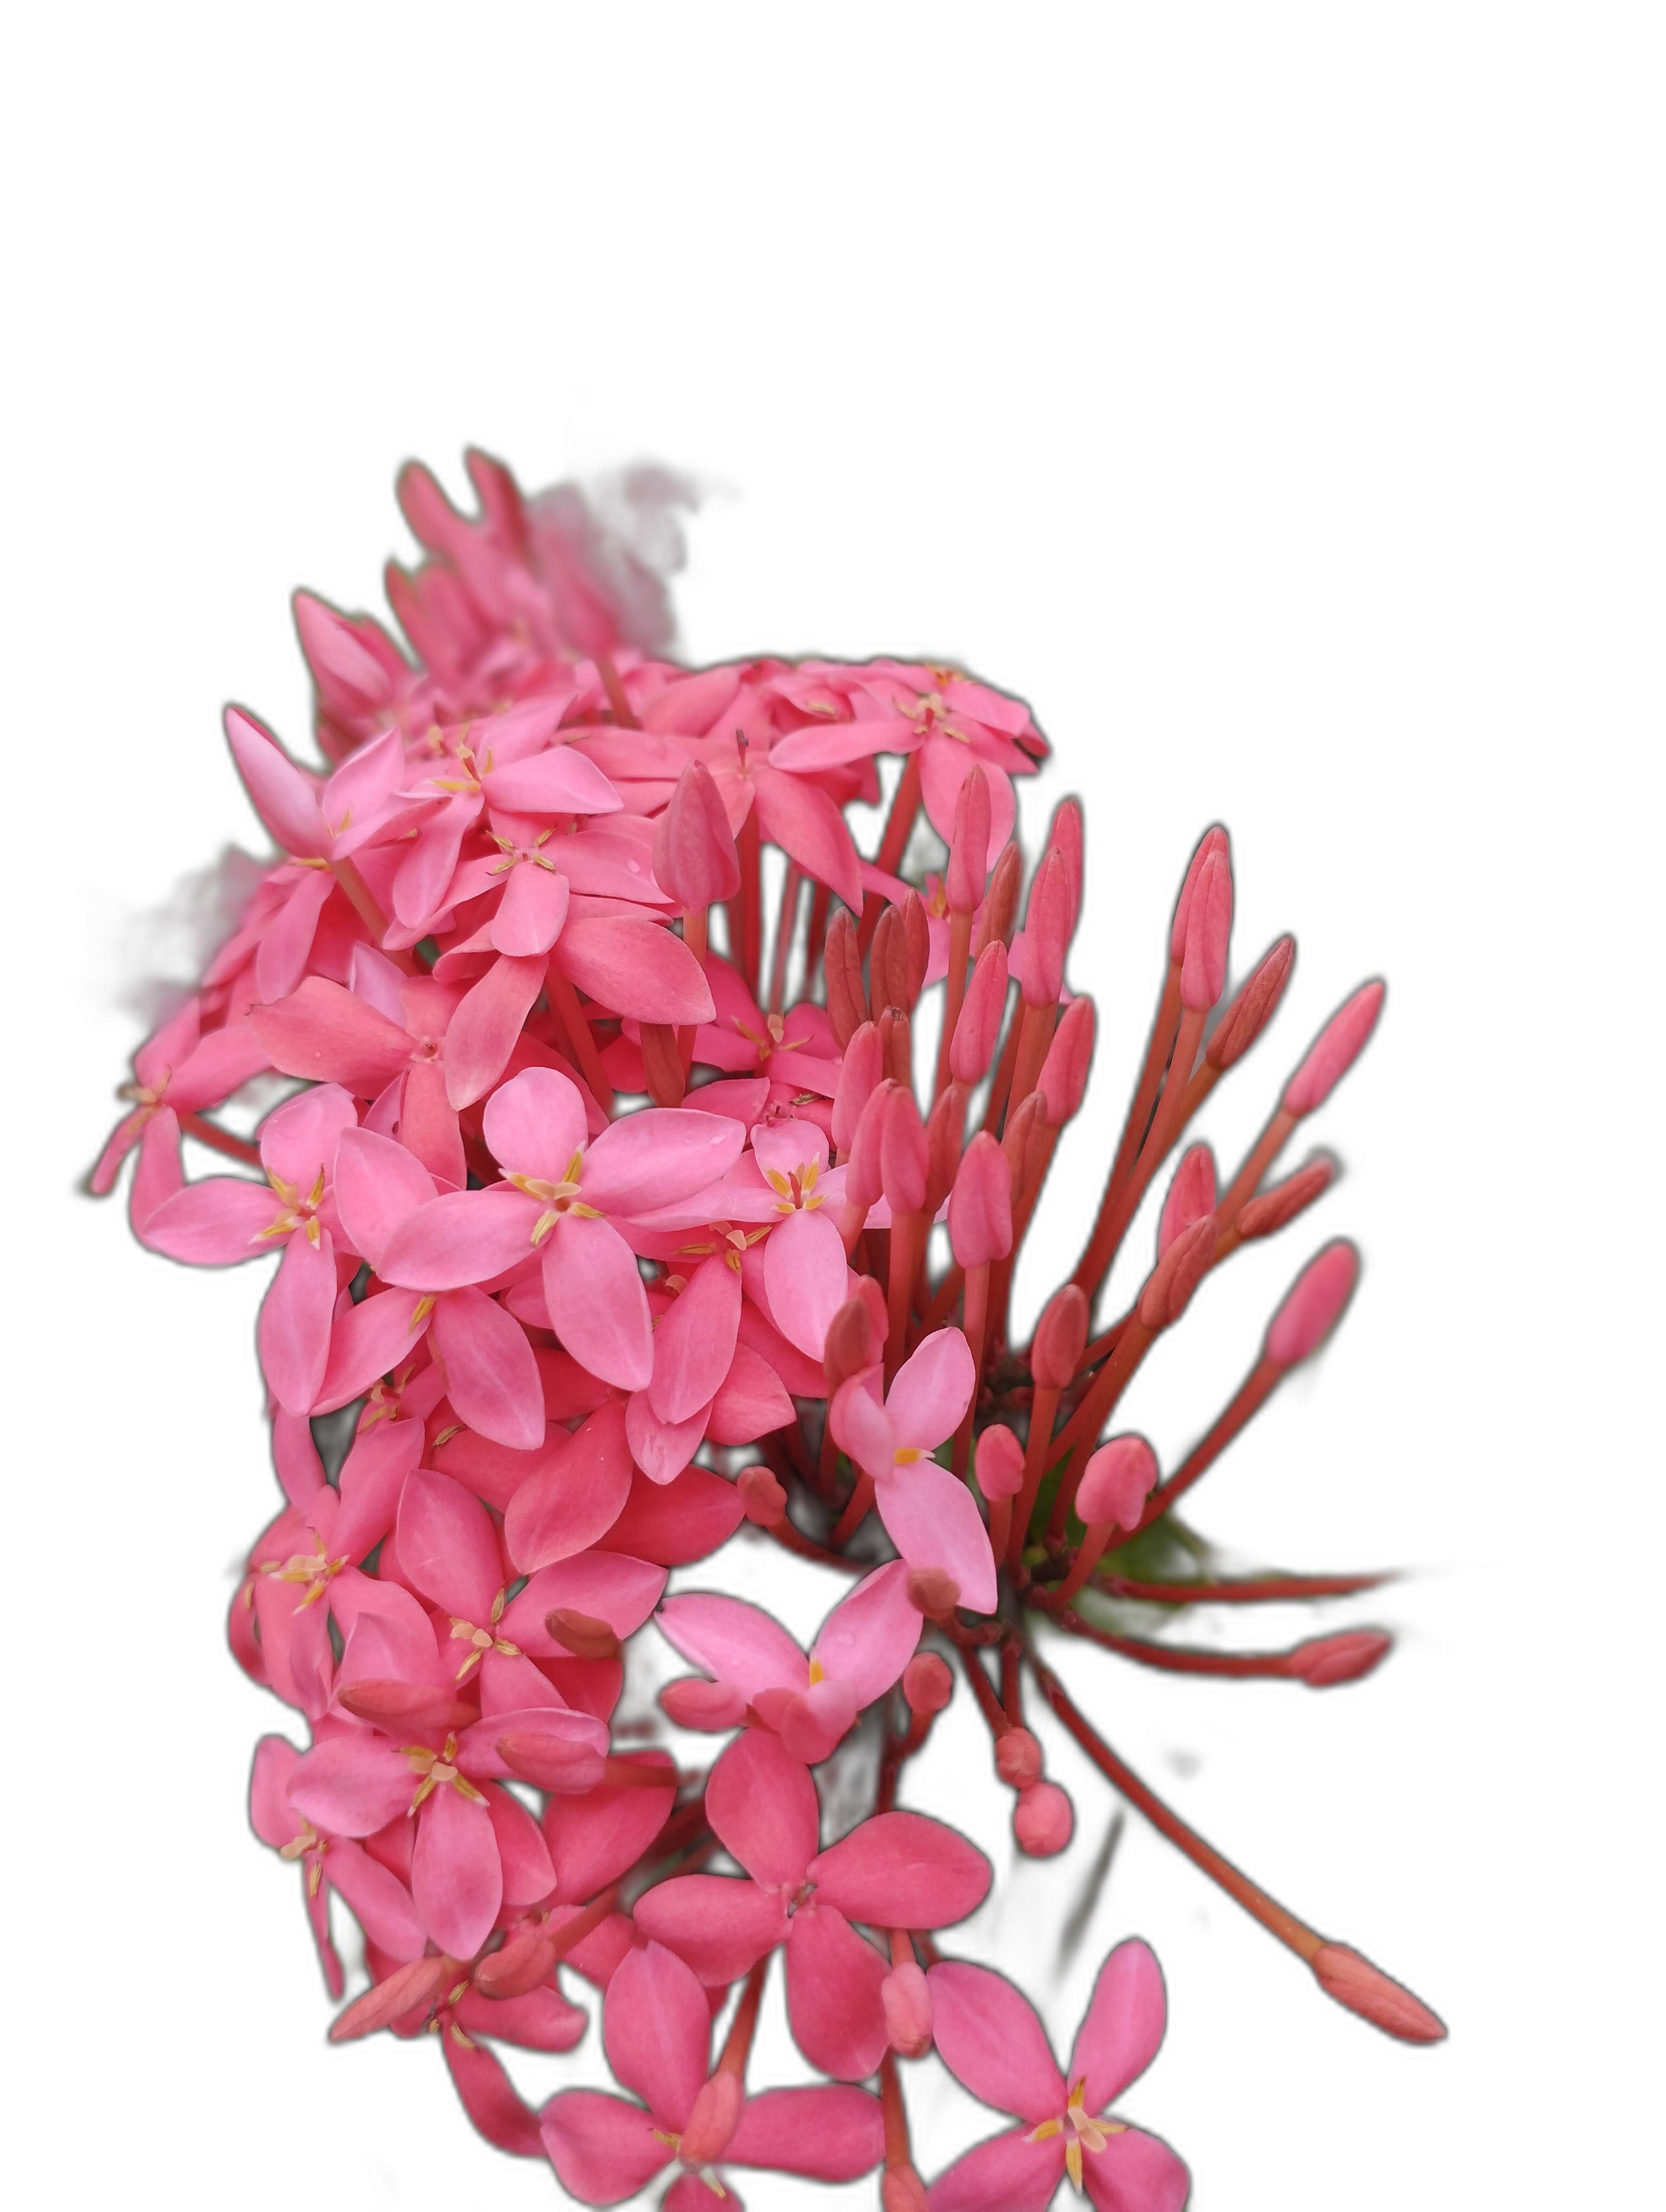
Label: Jungle geranium